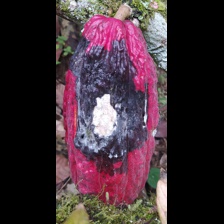
Label: moniliophthora